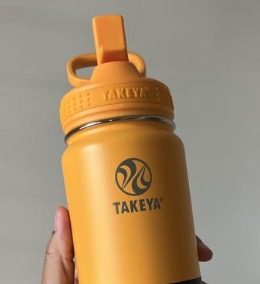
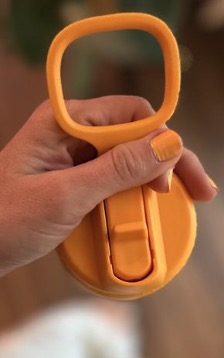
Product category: misc
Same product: yes